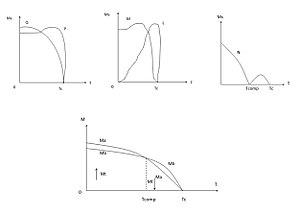
Différents cas d'évolution de l'aimantation spontanée en fonction de la température.
Le ferrimagnétisme est une propriété magnétique de certains corps solides. Dans un matériau ferrimagnétique, les moments magnétiques sont anti-parallèles mais d'amplitude différente. Il en résulte une aimantation spontanée du matériau. Il se distingue donc à la fois de l'antiferromagnétisme, pour lequel le moment magnétique résultant est nul, et du ferromagnétisme, pour lequel l'aimantation spontanée résulte au niveau microscopique d'un arrangement parallèle des moments magnétiques. Certains ferrimagnétiques sont appelés ferrites mais il est important de noter que le mot dans ce contexte s’emploie au masculin. Il ne faut donc pas le confondre avec la ferrite qui est un terme de métallurgie désignant la phase α du fer.